Fra Dolcino

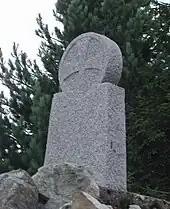
1974 Frà Dolcino memorial stone on Monte Rubello

According to the Roman Catholic Church and most historians of the period, Dolcino and his followers, in reaction to attacks by Catholic troops, became criminals (today they would probably be called guerrilla fighters), who would not hesitate, for their own survival, to plunder and devastate villages, killing any who opposed them, and burning their houses. He justified the actions committed by his followers in this period citing Saint Paul (Epistle to Titus 1:15): "To the pure all things are pure, but to the corrupt and unbelieving nothing is pure; their very minds and consciences are corrupted", as reported by the Anonymous Synchronous Dolcino maintained: "[...] that it was legitimate for him and his followers to hang, behead, [...] people who obey to the Roman church and burn down, destroy, [...] because they were acting to redeem them and thus without sin".